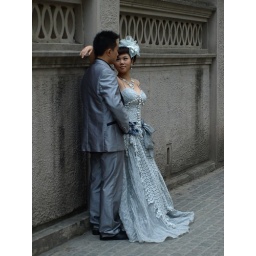
It wouldn't be Gulang Yu if there wasn't a pretty girl in a wedding dress getting photos snapped.